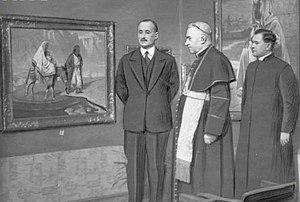
Bolesław Filipiak, né le 1ᵉʳ septembre 1901 à Osniszczewko en Pologne et mort le 14 octobre 1978 à Poznań, était un cardinal polonais, doyen du tribunal ecclésiastique de la Rote romaine de 1967 à sa mort. Il est inhumé dans la Basilique-archicathédrale Saint-Pierre-et-Paul de Poznań.